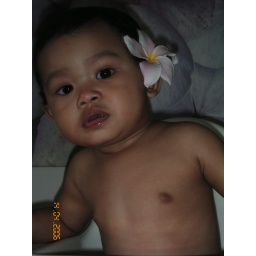
Went to the swimming pool in the morning and picked some beautiful flowers